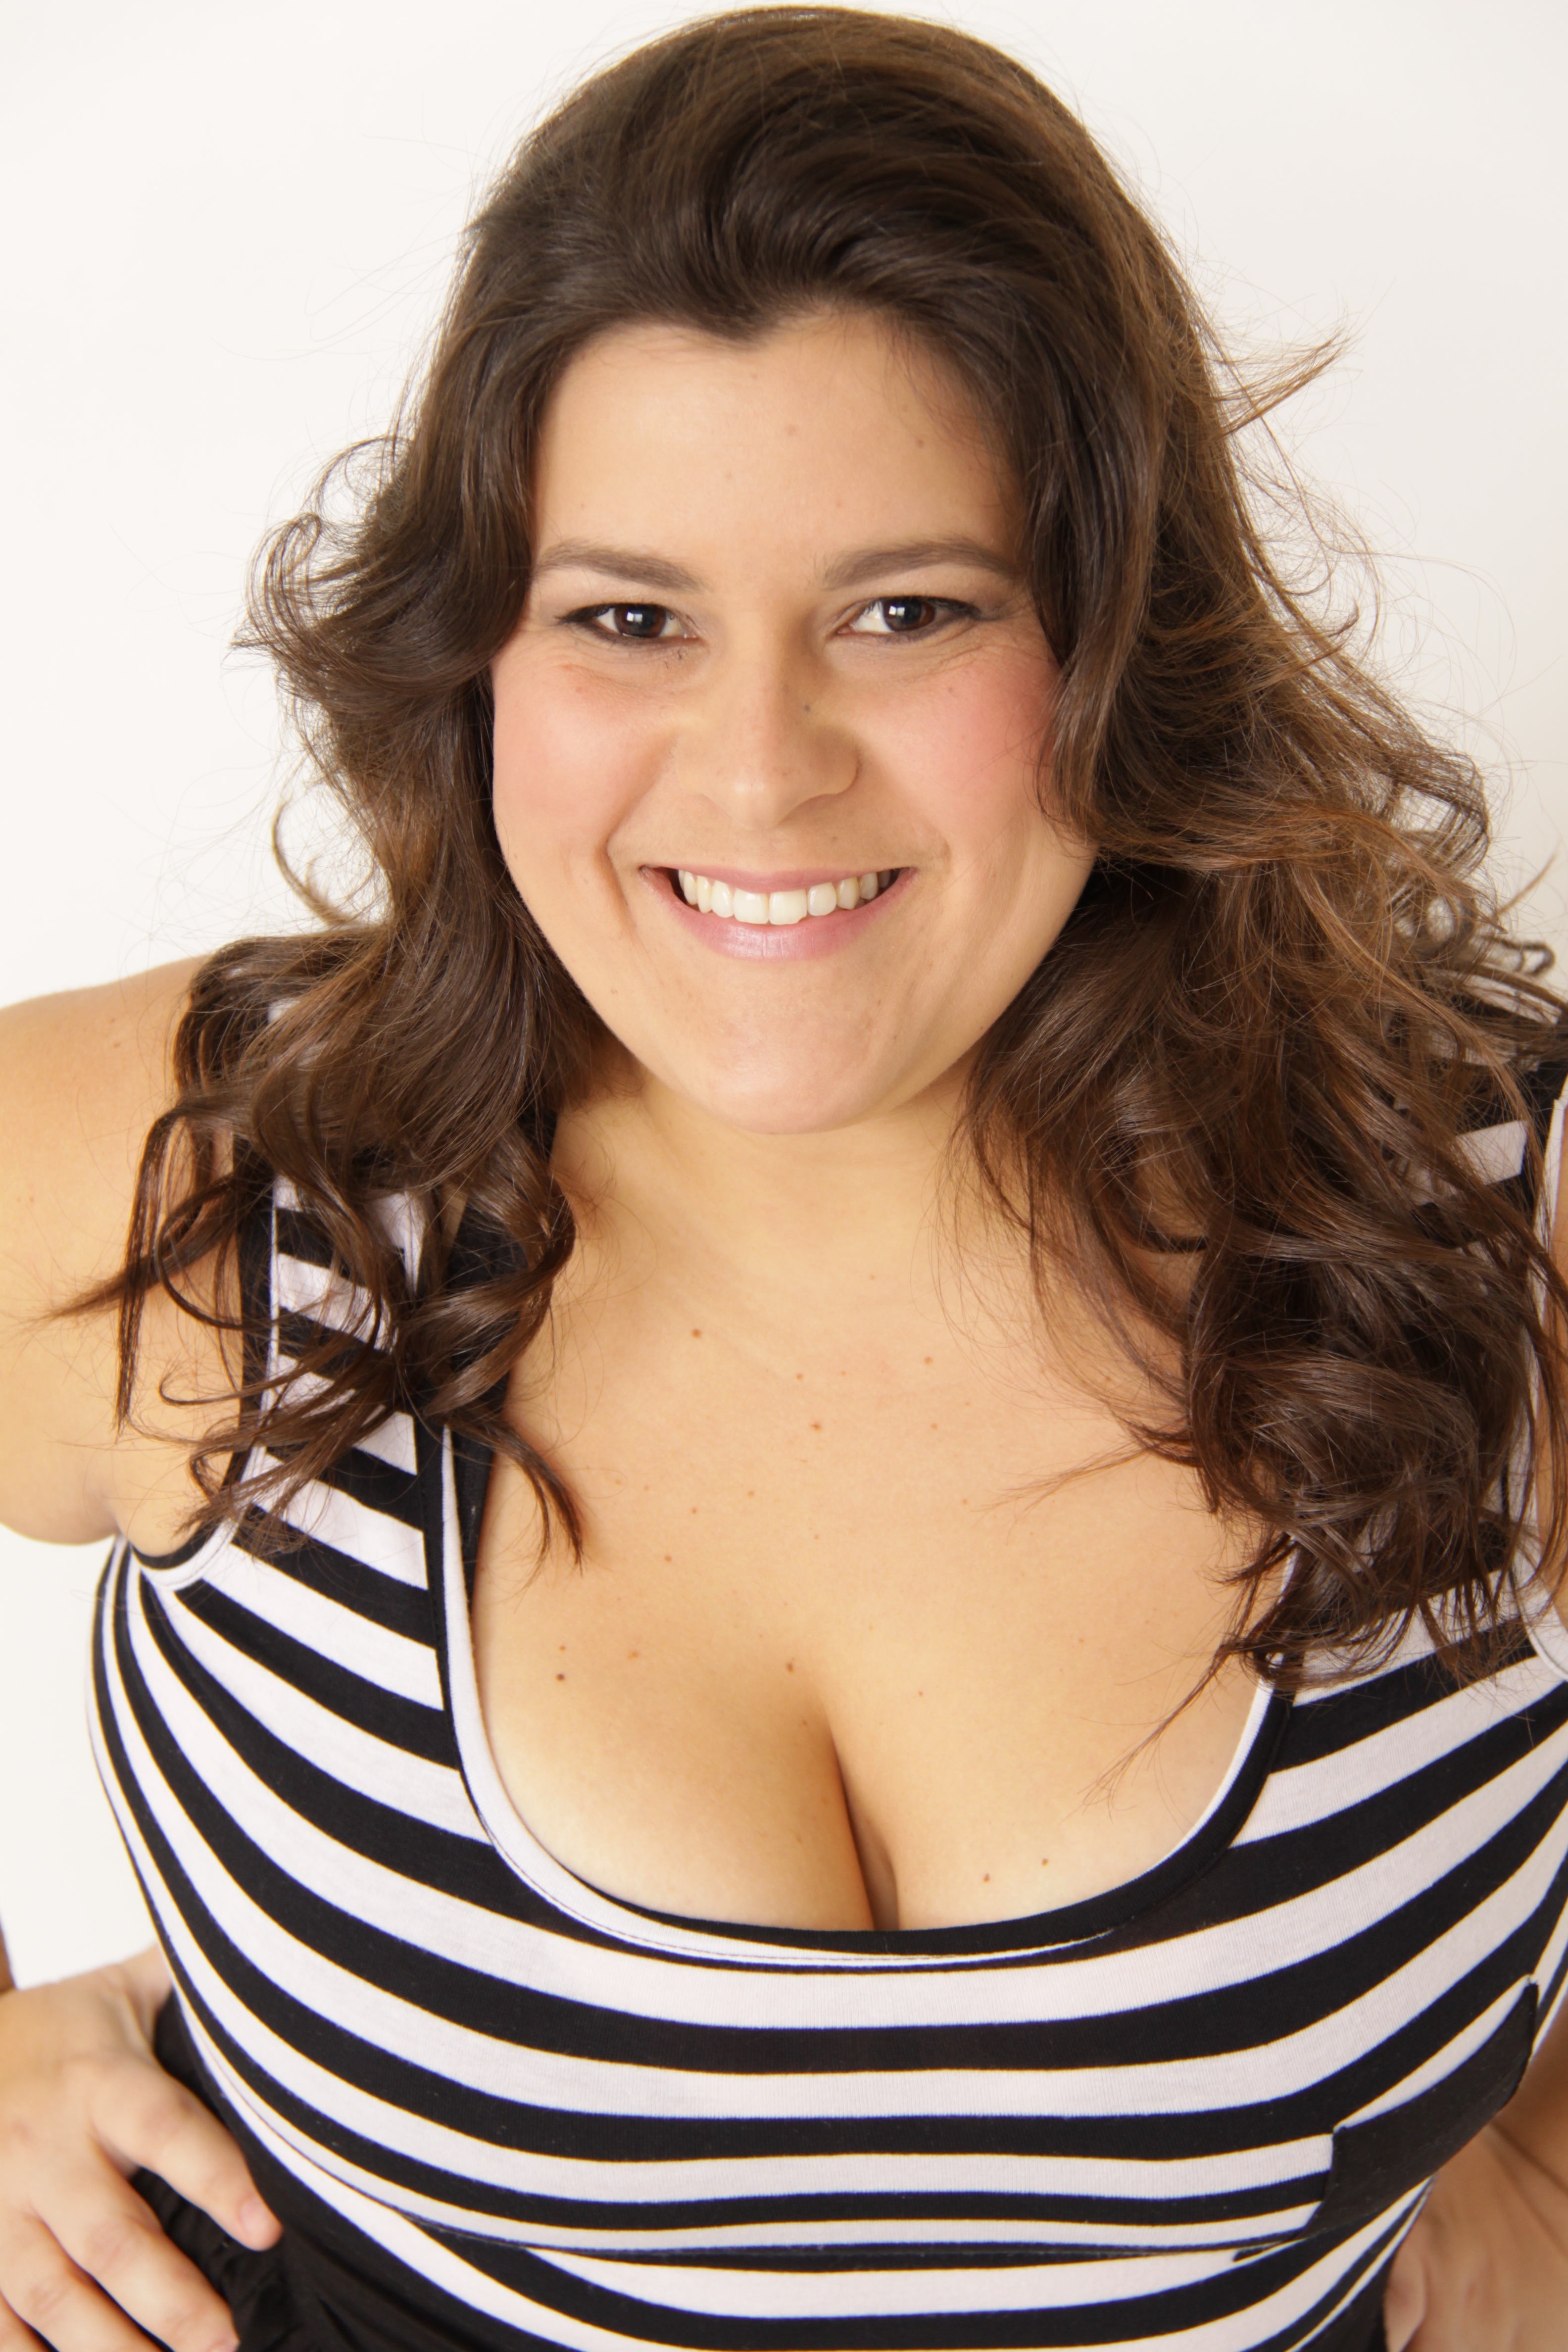
hand, person, woman, hair, photography, portrait, model, profession, hairstyle, smile, eyebrow, long hair, black hair, face, fat, head, skin, beauty, portuguese, photo shoot, plus size, brown hair, portrait photography, supermodel